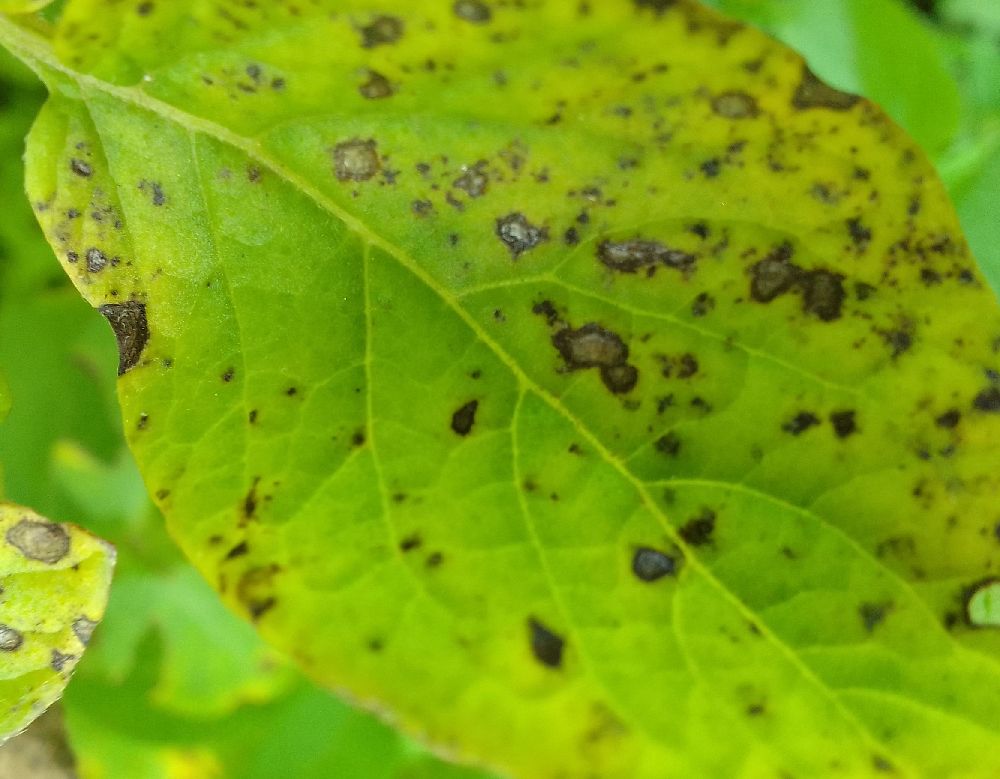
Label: Early blight